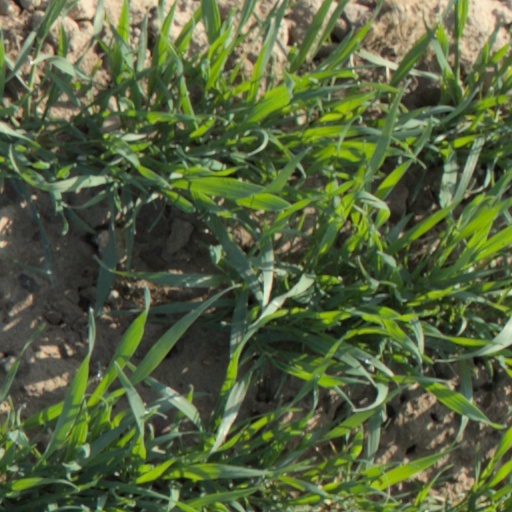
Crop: wheat